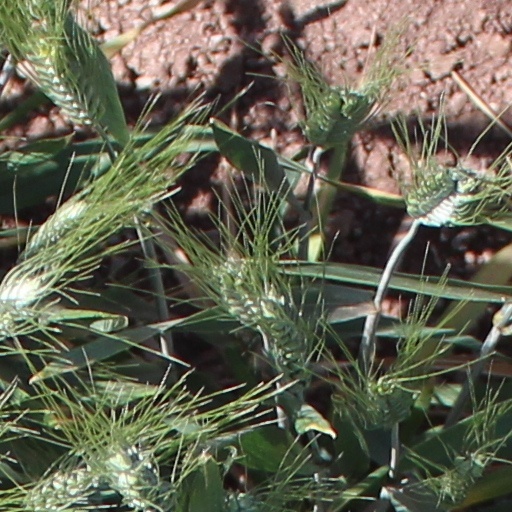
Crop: wheat